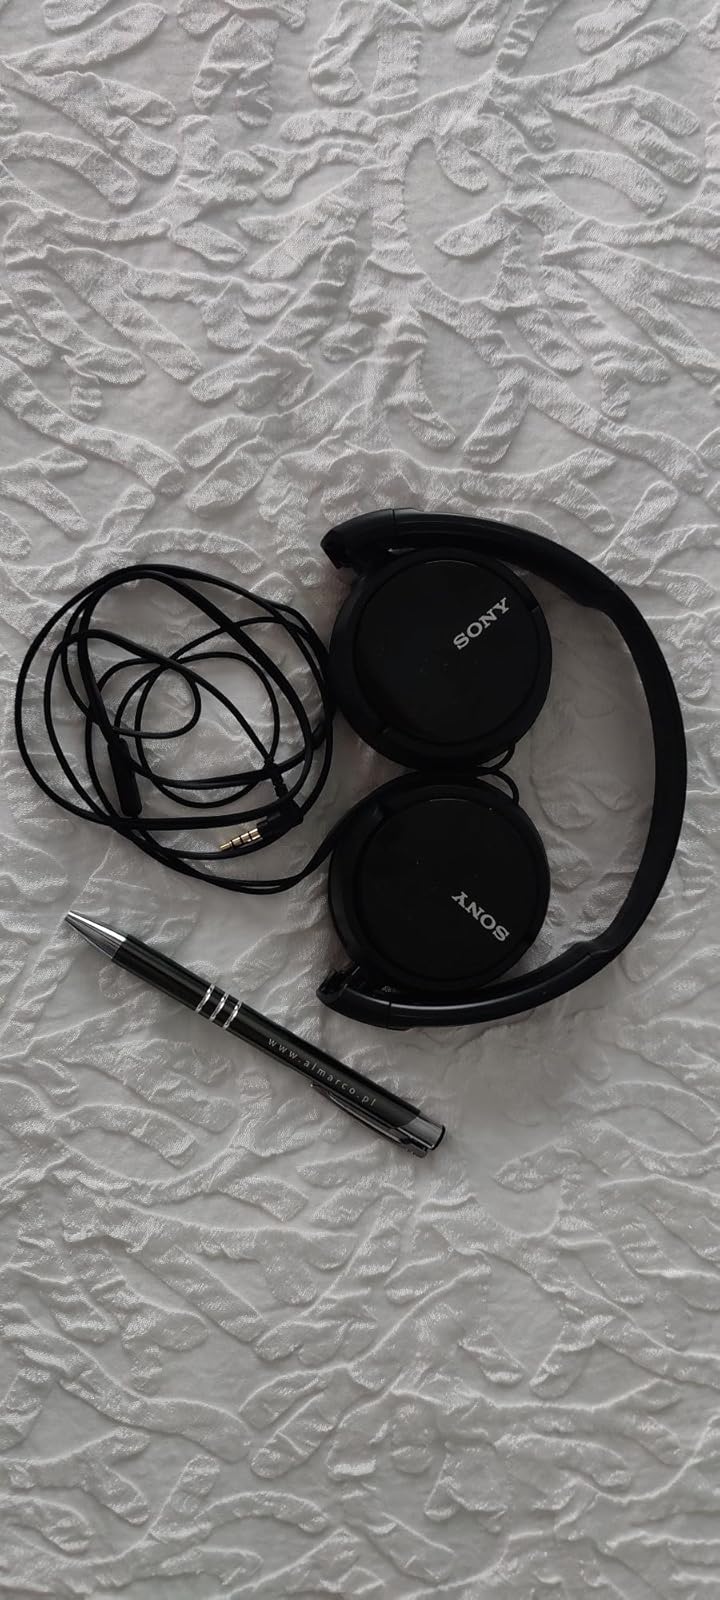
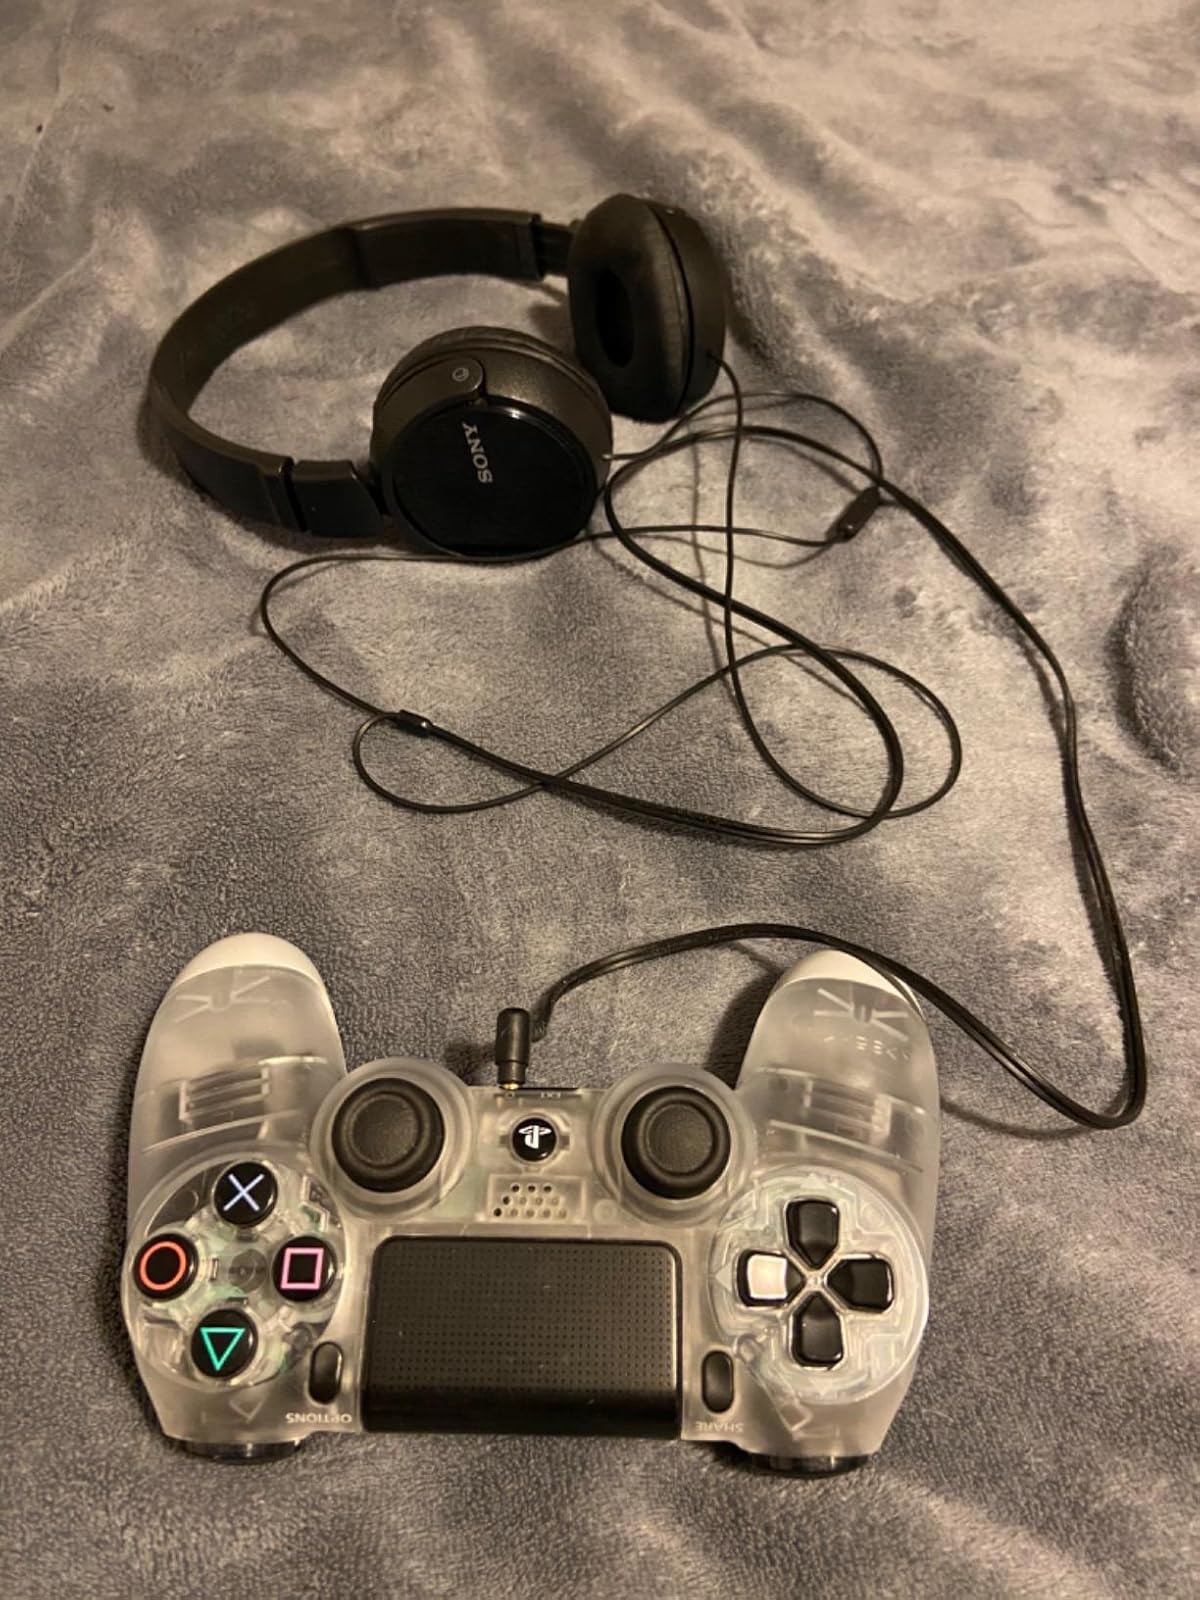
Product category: headphones
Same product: yes